Teenage Mutant Ninja Turtles (1987 TV series)

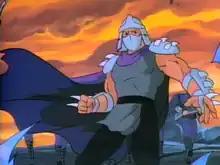
The Shredder, as seen in the series' opening theme sequence, and some Foot soldiers.

By 1986, the "Teenage Mutant Ninja Turtles" comic series by Kevin Eastman and Peter Laird had experienced two years of success. At that time, New York-based licensing agent Mark Freedman – who had previously handled Hanna-Barbera's library of characters and was establishing his own licensing company – was contacted by a connection in the toy industry and introduced to the property. Though initially in disbelief at the title, he found it growing on him and decided to approach California toy manufacturer Playmates Toys to pitch a toy line based on the property. The uncertain company requested that a television deal be acquired first, and after the initial five-episode series debuted, they released their first series of Ninja Turtles action figures in the summer of 1988. The two media would correspond in marketing and popularity for many years to come.